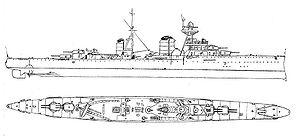
Le Luigi Cadorna était un croiseur léger de classe Luigi Cadorna ayant servi dans la Regia Marina pendant la Seconde Guerre mondiale. Il fut baptisé en l'honneur de Luigi Cadorna, chef d'état major de l'Armée de terre italienne durant la Première Guerre mondiale.